SoFi Stadium

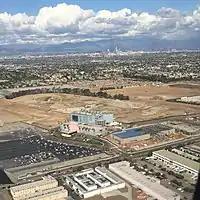
2015 aerial view of former racetrack and complex site, with the Downtown Los Angeles skyline in background

Nearly a year went by without a word from Kroenke about his intentions for the land, as he failed to ever address the St. Louis media, or the Hollywood Park Land Company, about what the site may be used for. There was, however, speculation about the future of the Rams franchise until it was reported that the National Football League would not be allowing any franchise relocation for the 2015 season.